Ahmed Ressam

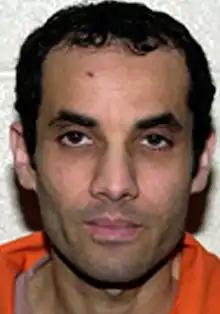
Mug shot of Ressam taken by the Federal Bureau of Investigation

Ahmed Ressam (also Benni Noris; born May 9, 1967), also known as the "Millennium Bomber", is an Algerian al-Qaeda member who lived for a time in Montreal, Quebec, Canada. He received extensive terrorist training in Afghanistan.